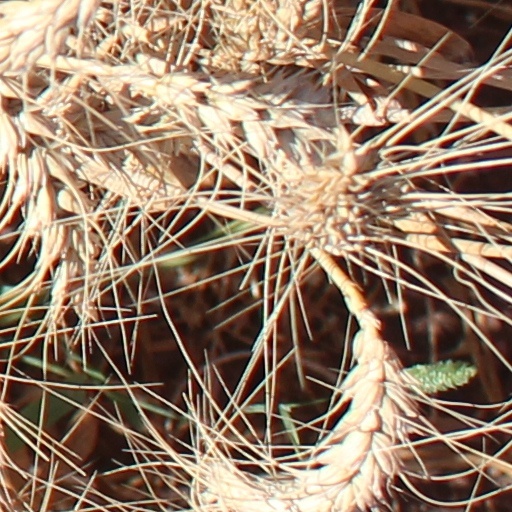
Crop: wheat